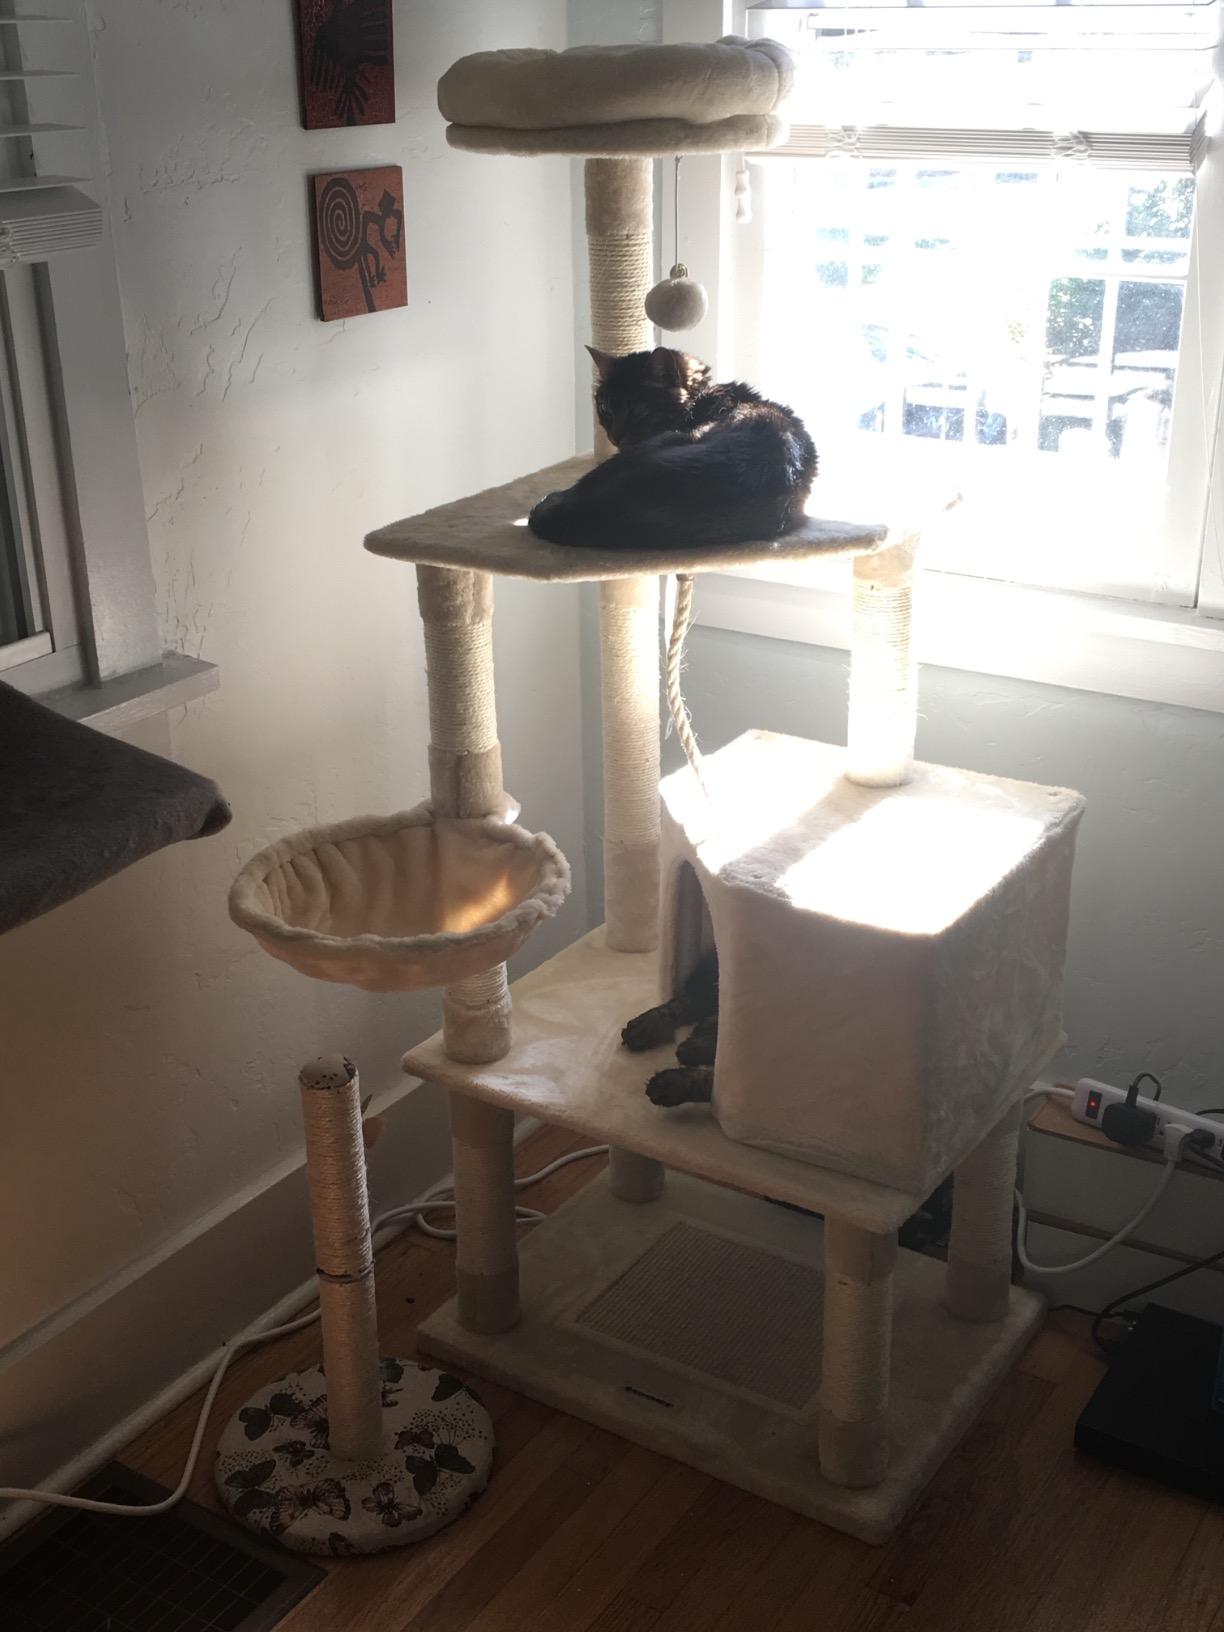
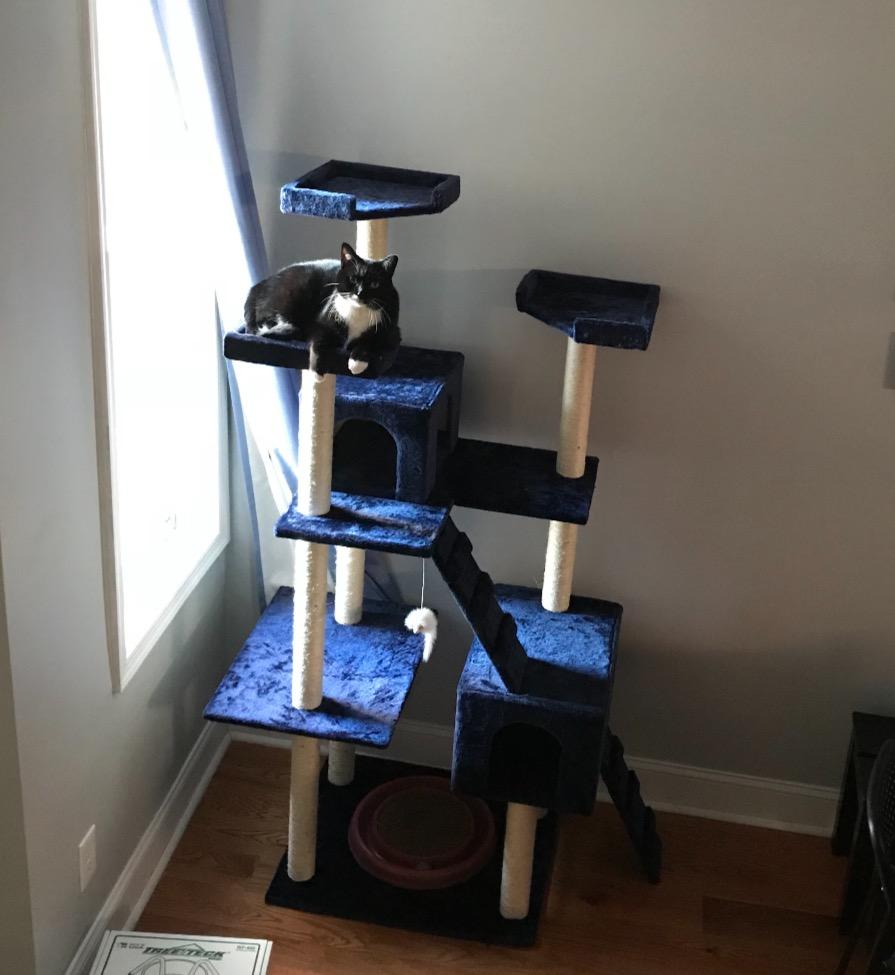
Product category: items_cat tree
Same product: no